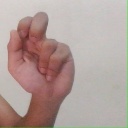
अक्षर: ढ